Pazmiño

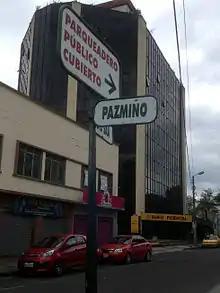
"Pazmiño" street sign in Quito, Ecuador, in honor of the Pazmiño brothers of Latacunga, Ecuador. Ecuadorian Independence heroes who fought against Spanish rule, especially in the assault on the Royal Army Base in Lima, Peru.

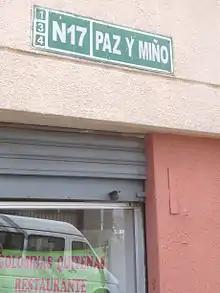
"Paz y Miño" street sign in Quito, Ecuador, in honor of Gen. Telmo Paz y Miño, born in Quito's then-rural parroquia of Chillogallo. First President of the Supreme Military Junta, among various other illustrious titles.

The surname Pazmiño—and all its variations—is a compound surname. It consists of the separate surnames of "Paz" and "Miño". For a brief description of both, please see the sections below.